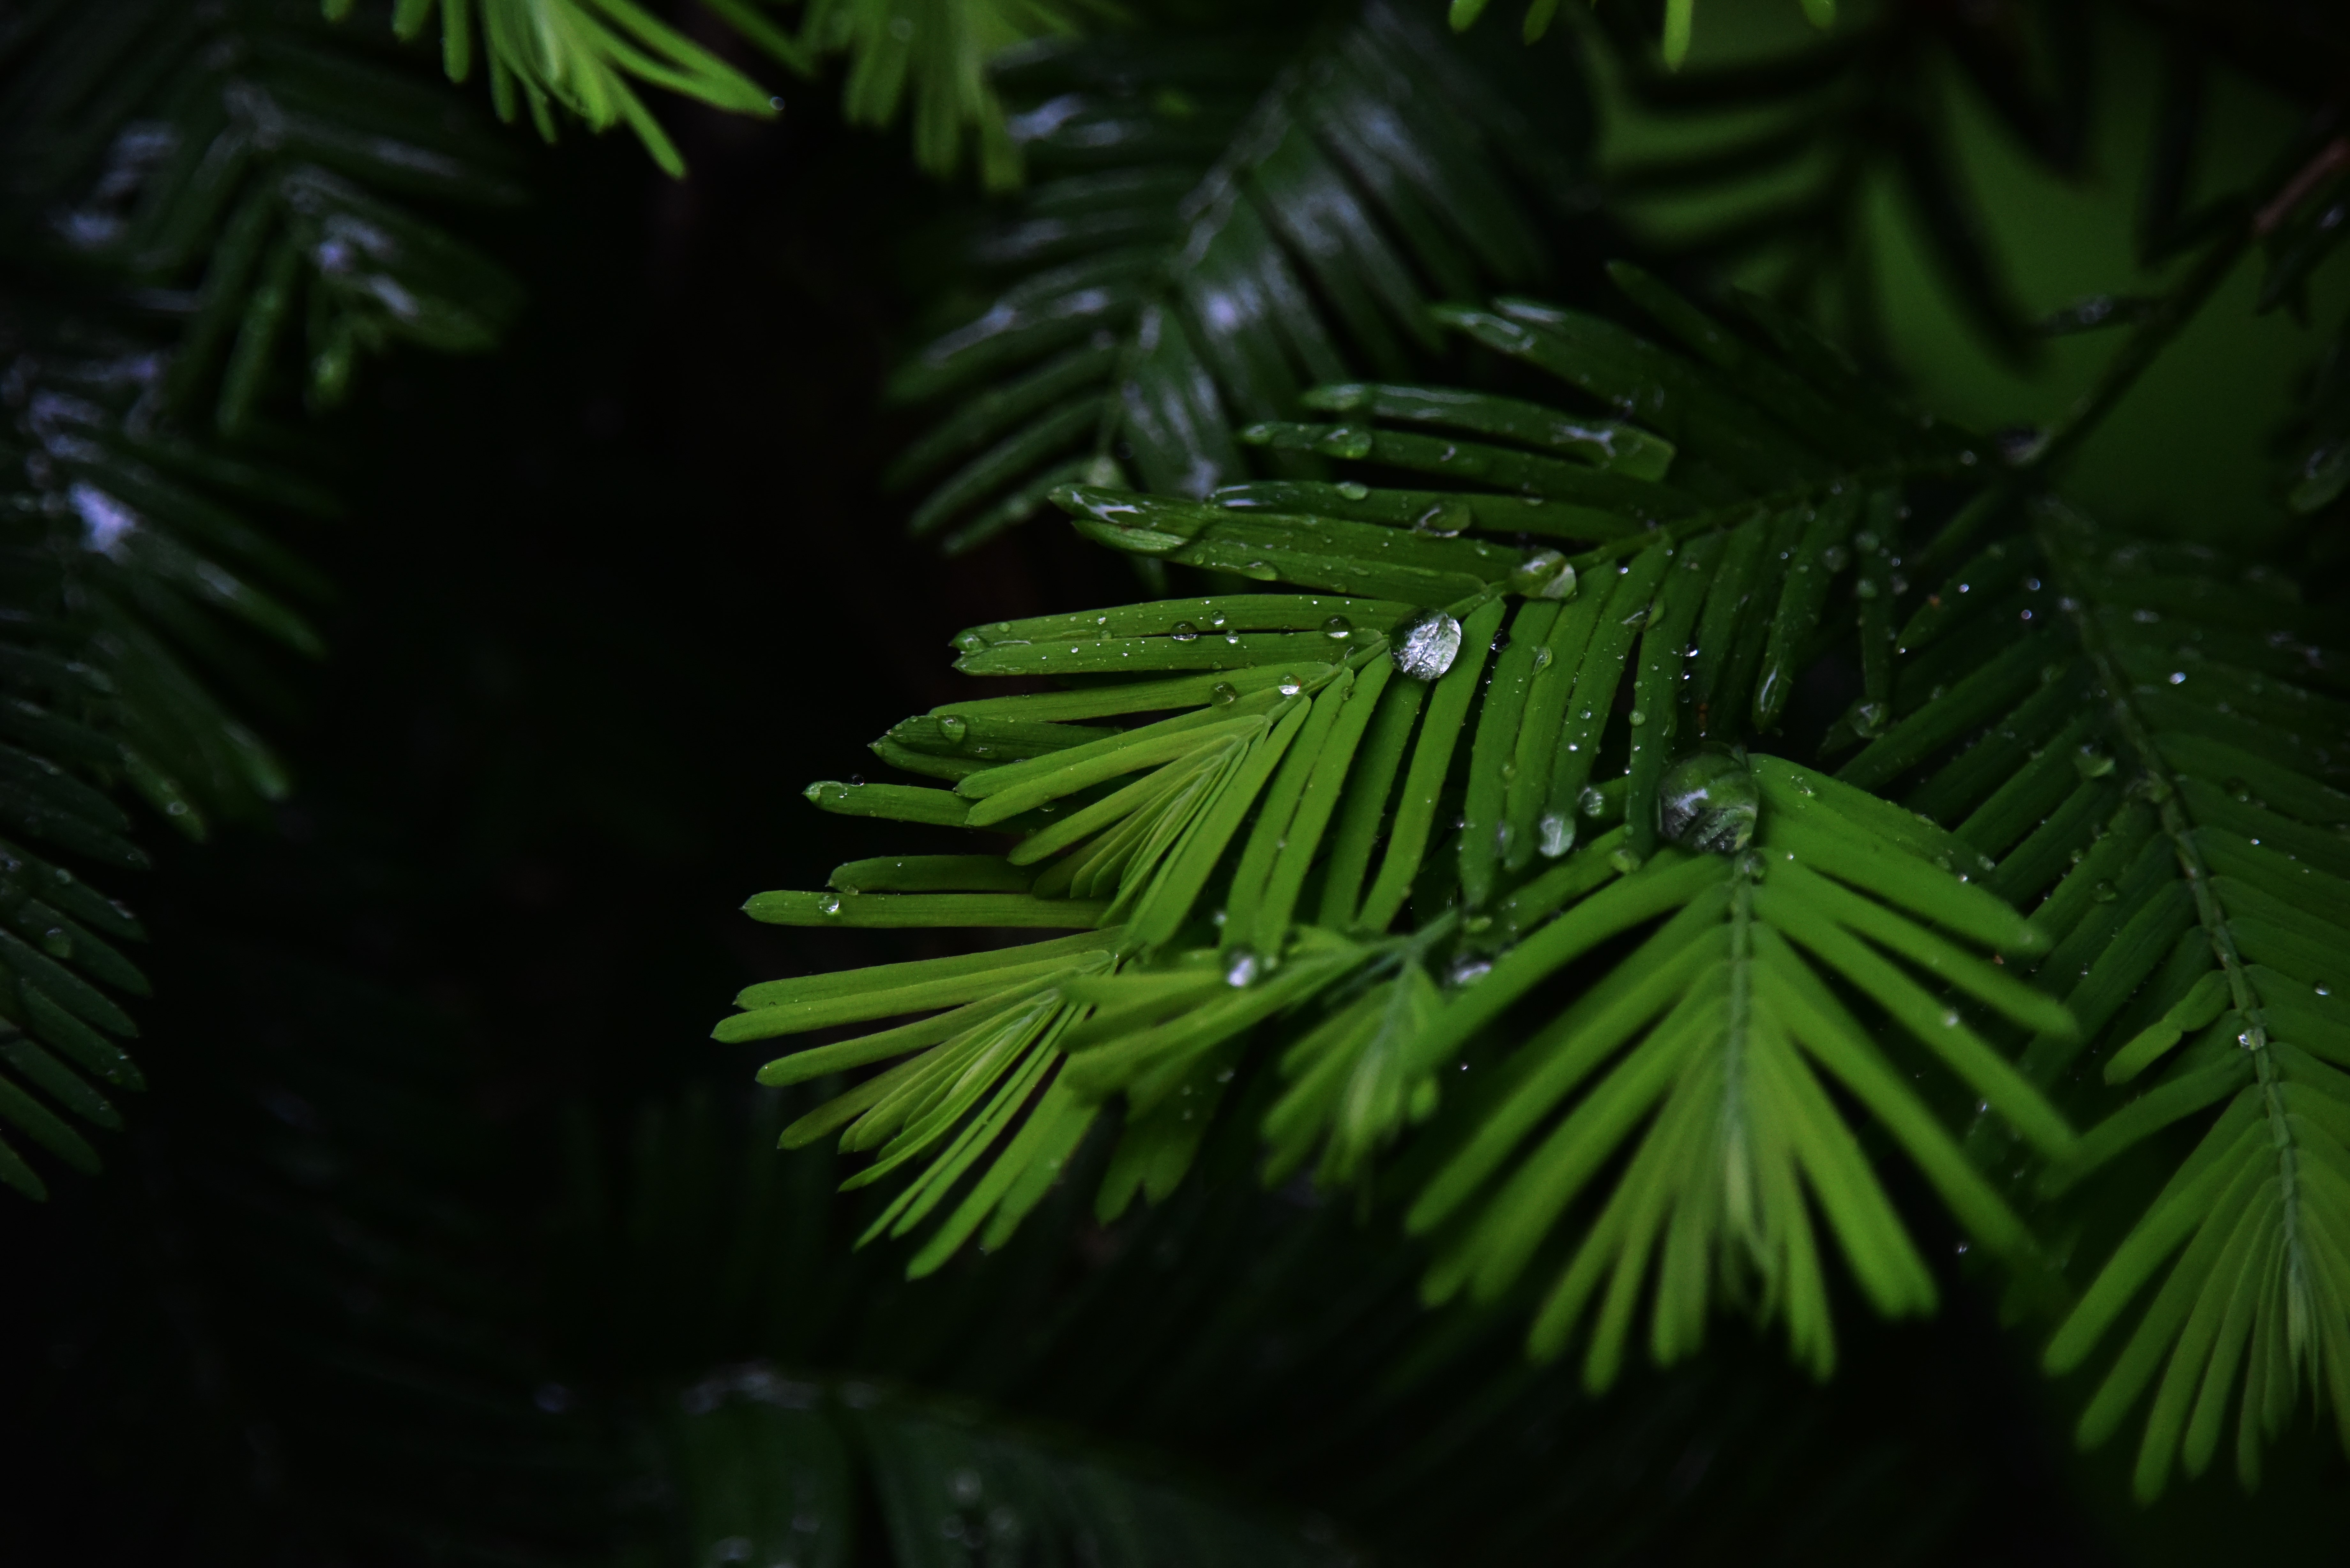
tree, forest, branch, plant, rain, leaf, flower, green, jungle, botany, fir, flora, conifer, spruce, eye, rainforest, wallpaper, habitat, tropics, it's raining, water droplets, natural environment, plant stem, woody plant, land plant, arecales, desktop picture